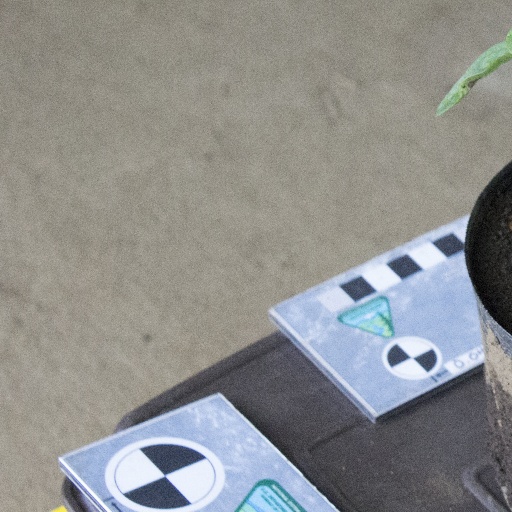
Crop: soybean